Helmut Rahn

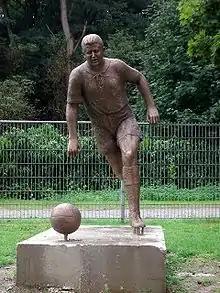
The "Helmut Rahn" Memorial

In 1953, Rahn married Gerti Seller, and the couple had two sons, Uwe (born 1954) and Klaus Rahn. Rahn is allegedly the cousin of the grandfather of Kevin-Prince Boateng of the Ghana national football team.